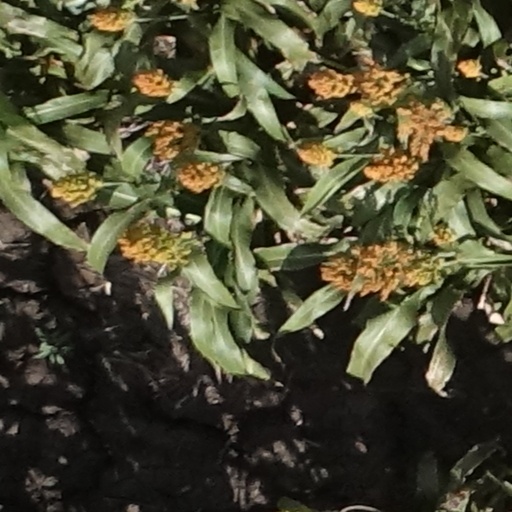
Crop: sorghum